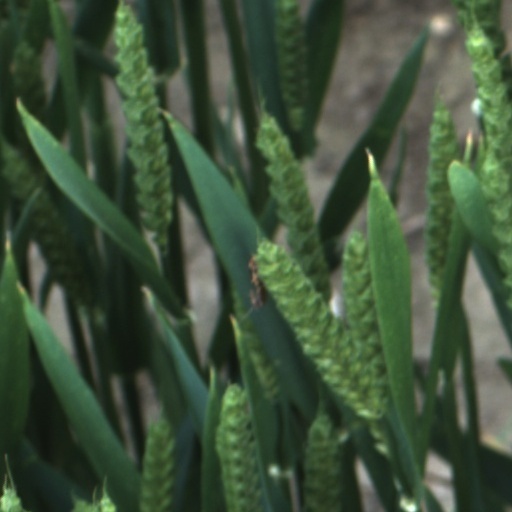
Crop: wheat